Scorpius–Centaurus association

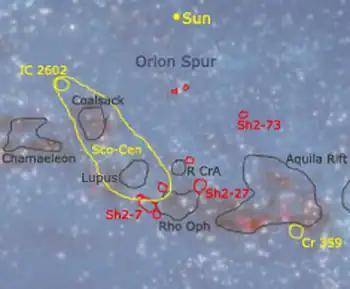
Close up on the Orion Arm, with major stellar associations (yellow), nebulae (red) and dark nebulae (grey) coreward from the Local Bubble with Sco-Cen.

In December 2021, around 70 new rogue planets were discovered in the Upper Scorpius association.